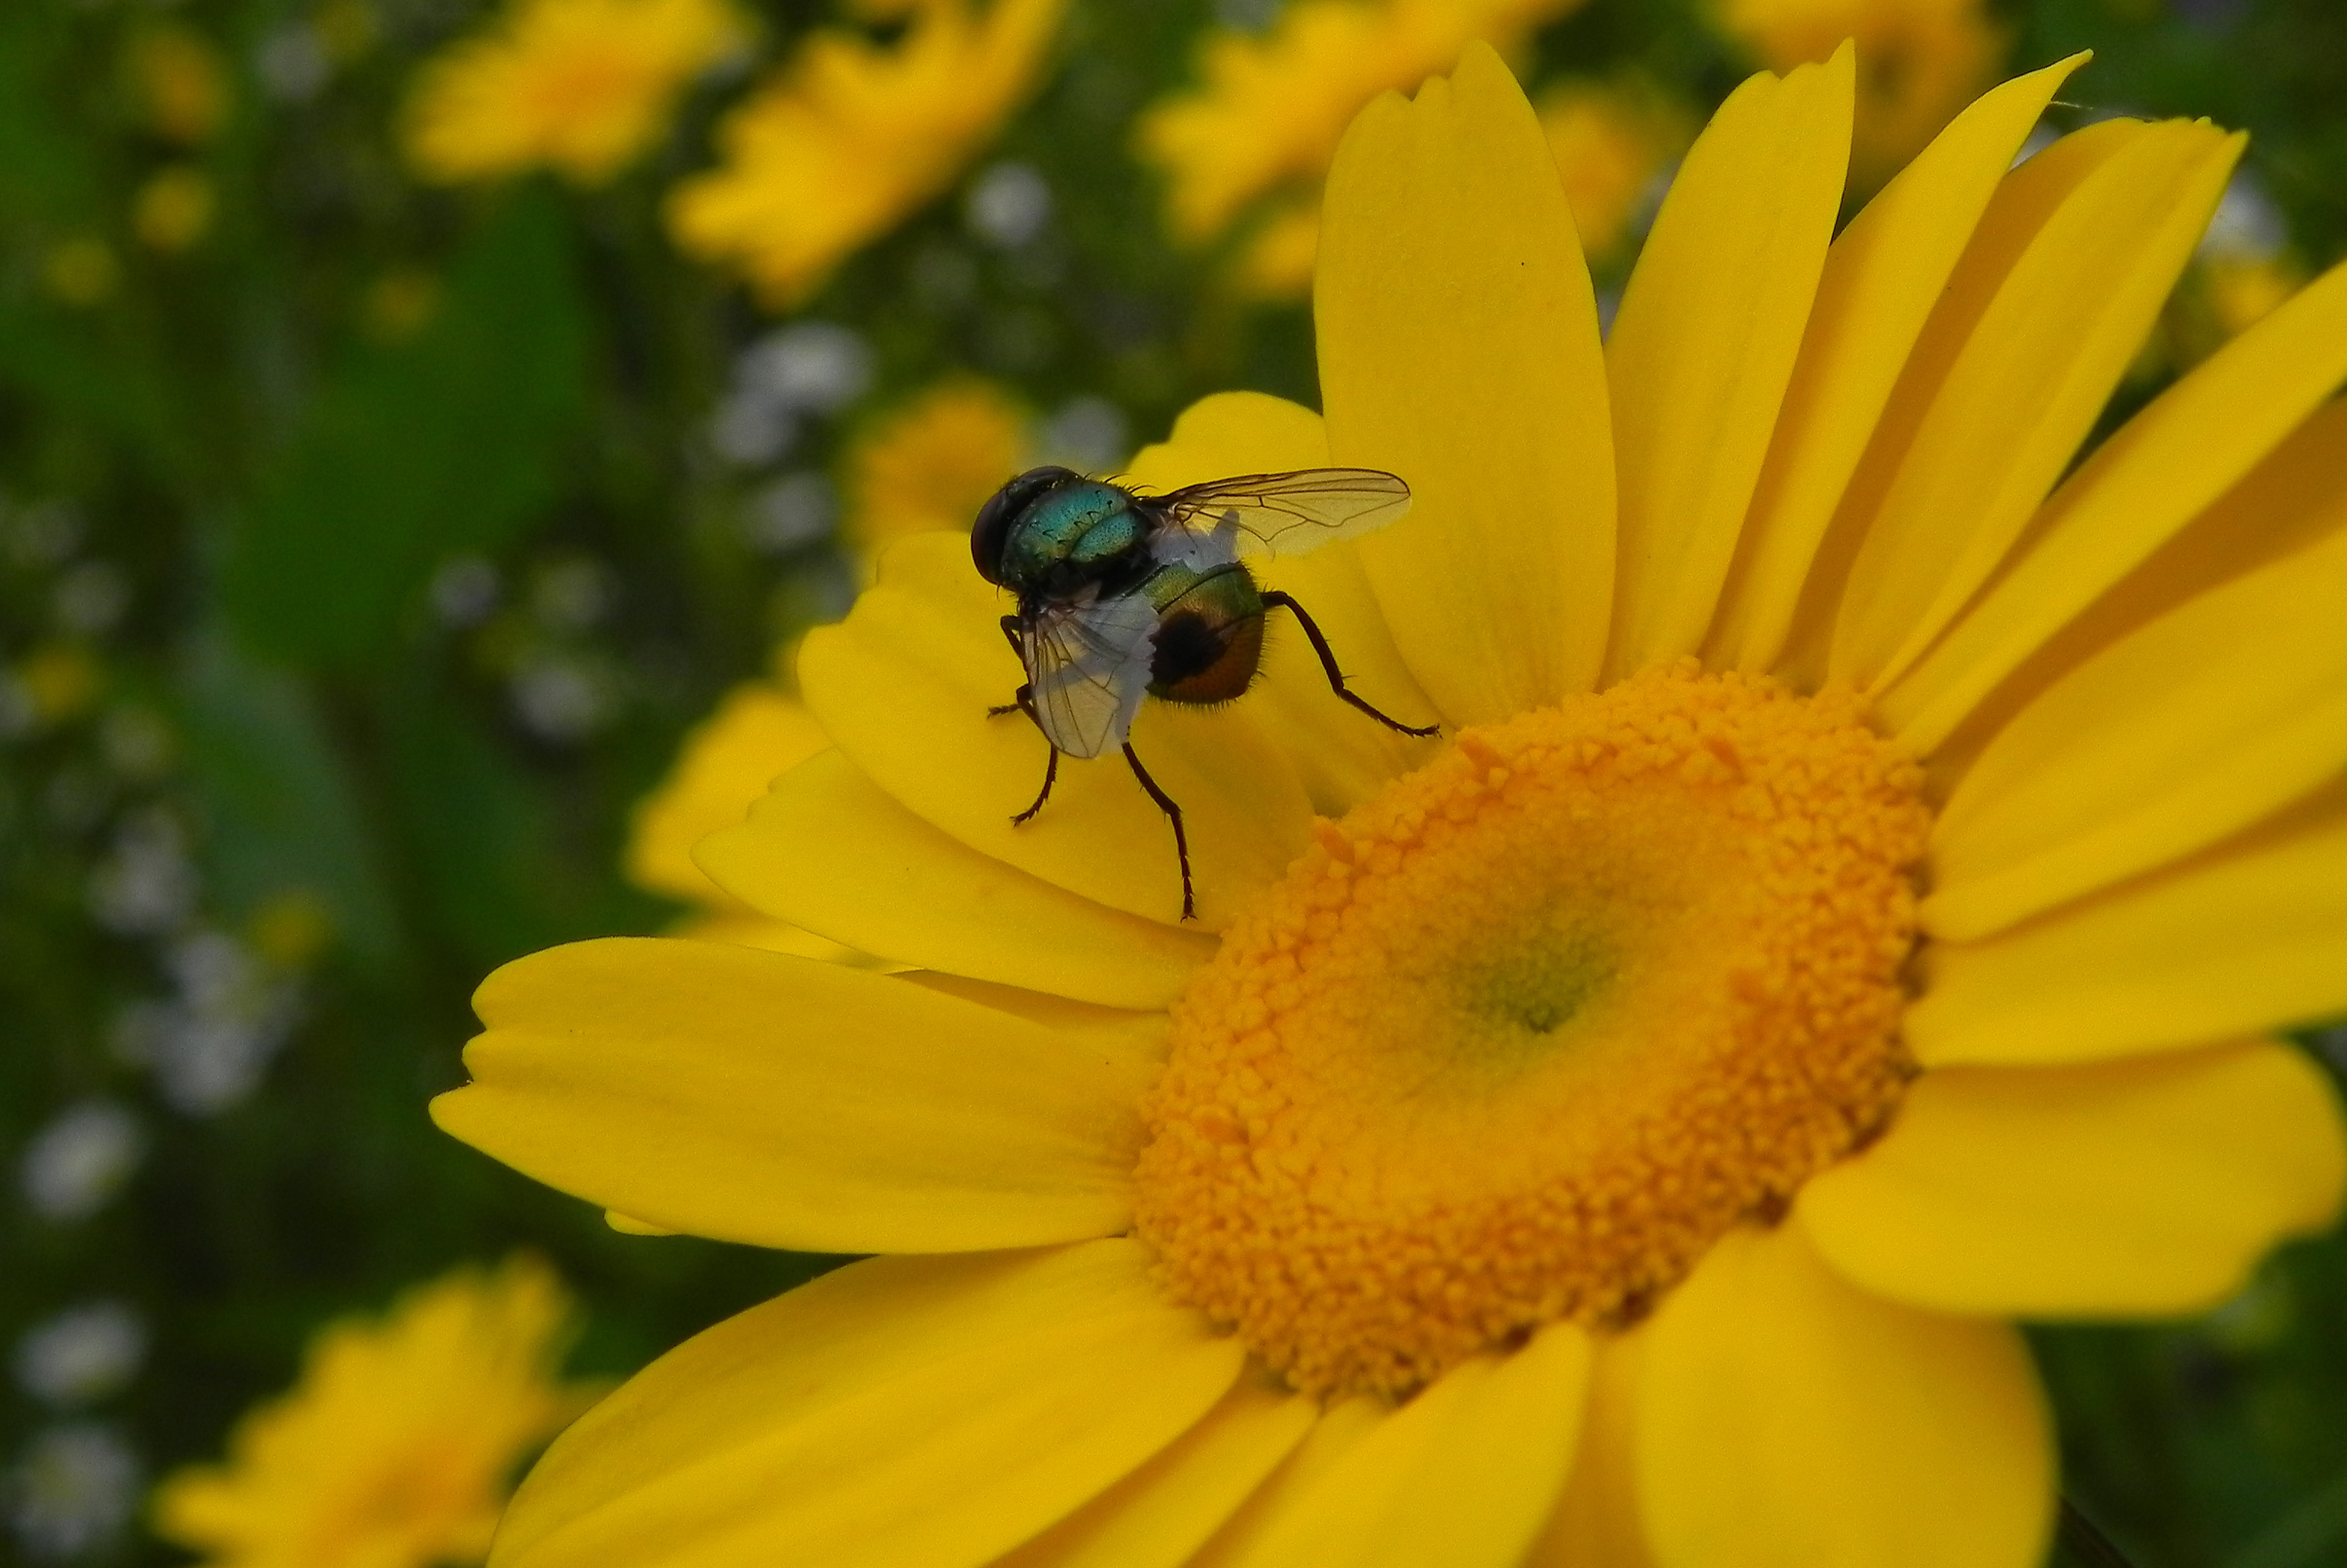
nature, plant, photography, meadow, flower, petal, pollen, insect, macro, botany, yellow, flora, fauna, invertebrate, wildflower, flowers, close up, bee, flores, nectar, ggl1, macro photography, flowering plant, honey bee, daisy family, land plant, membrane winged insect